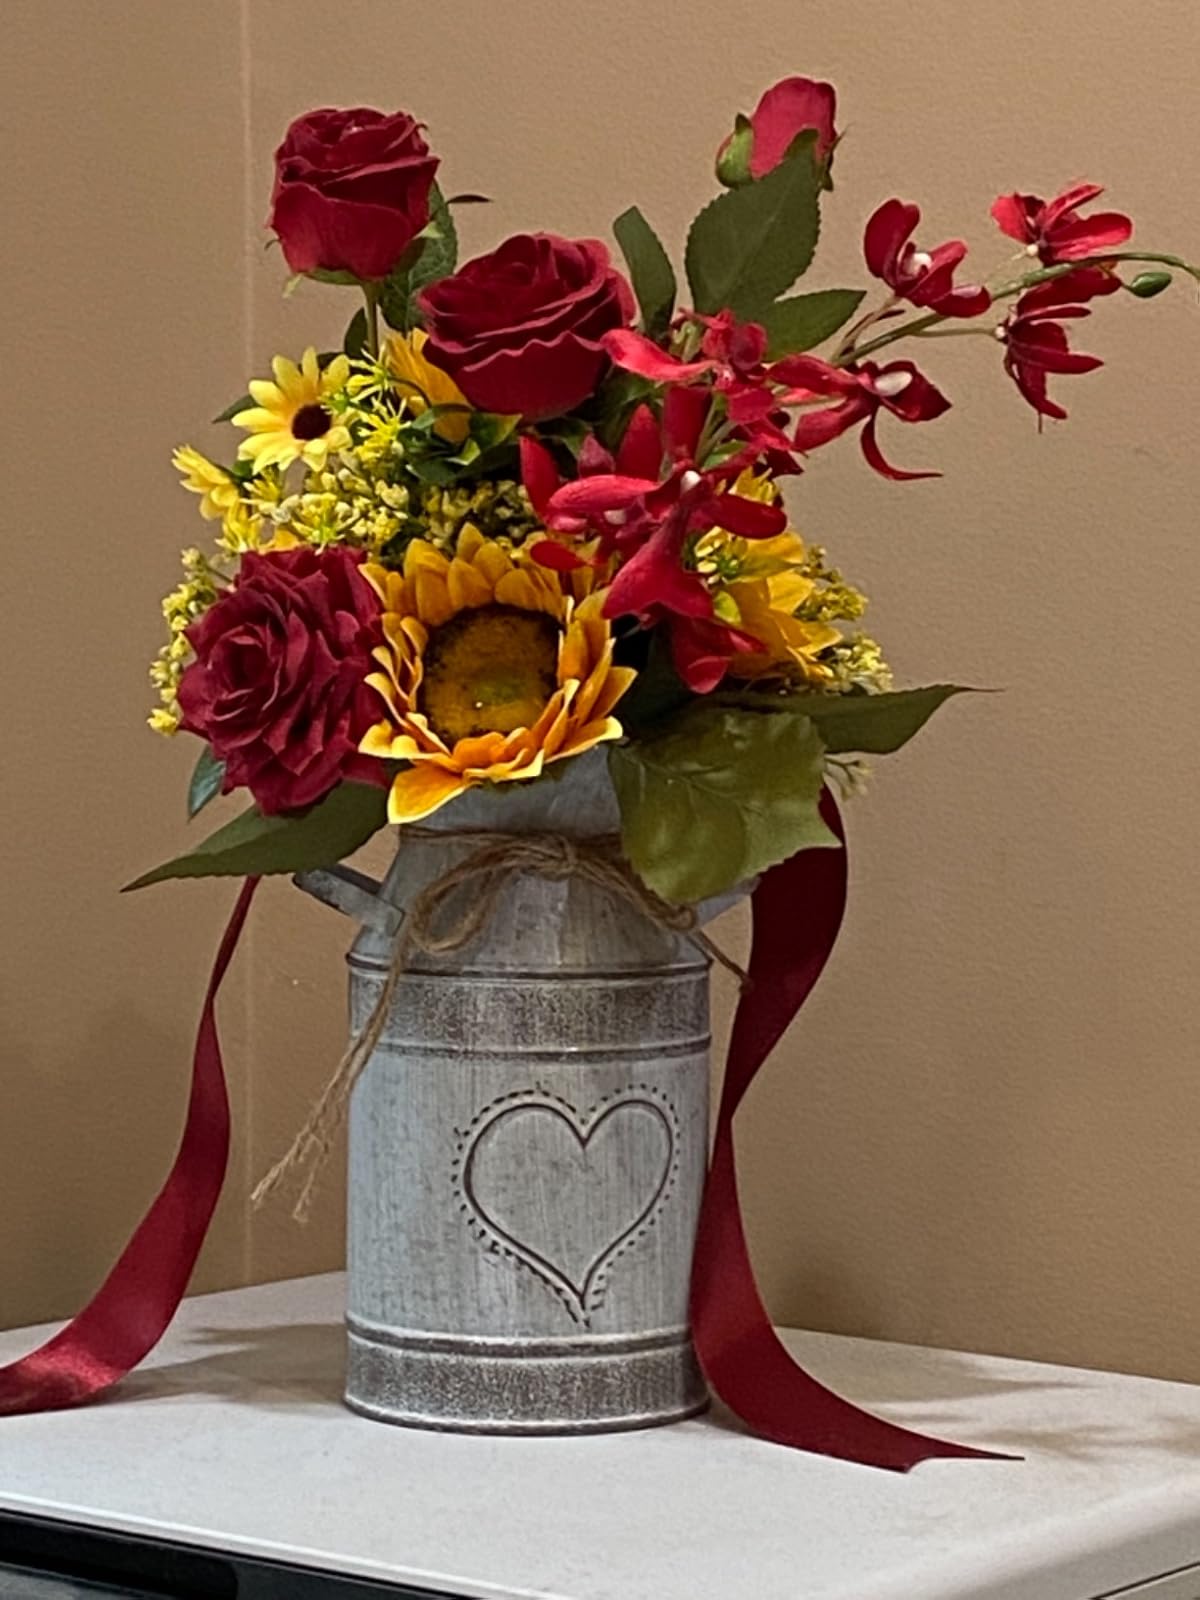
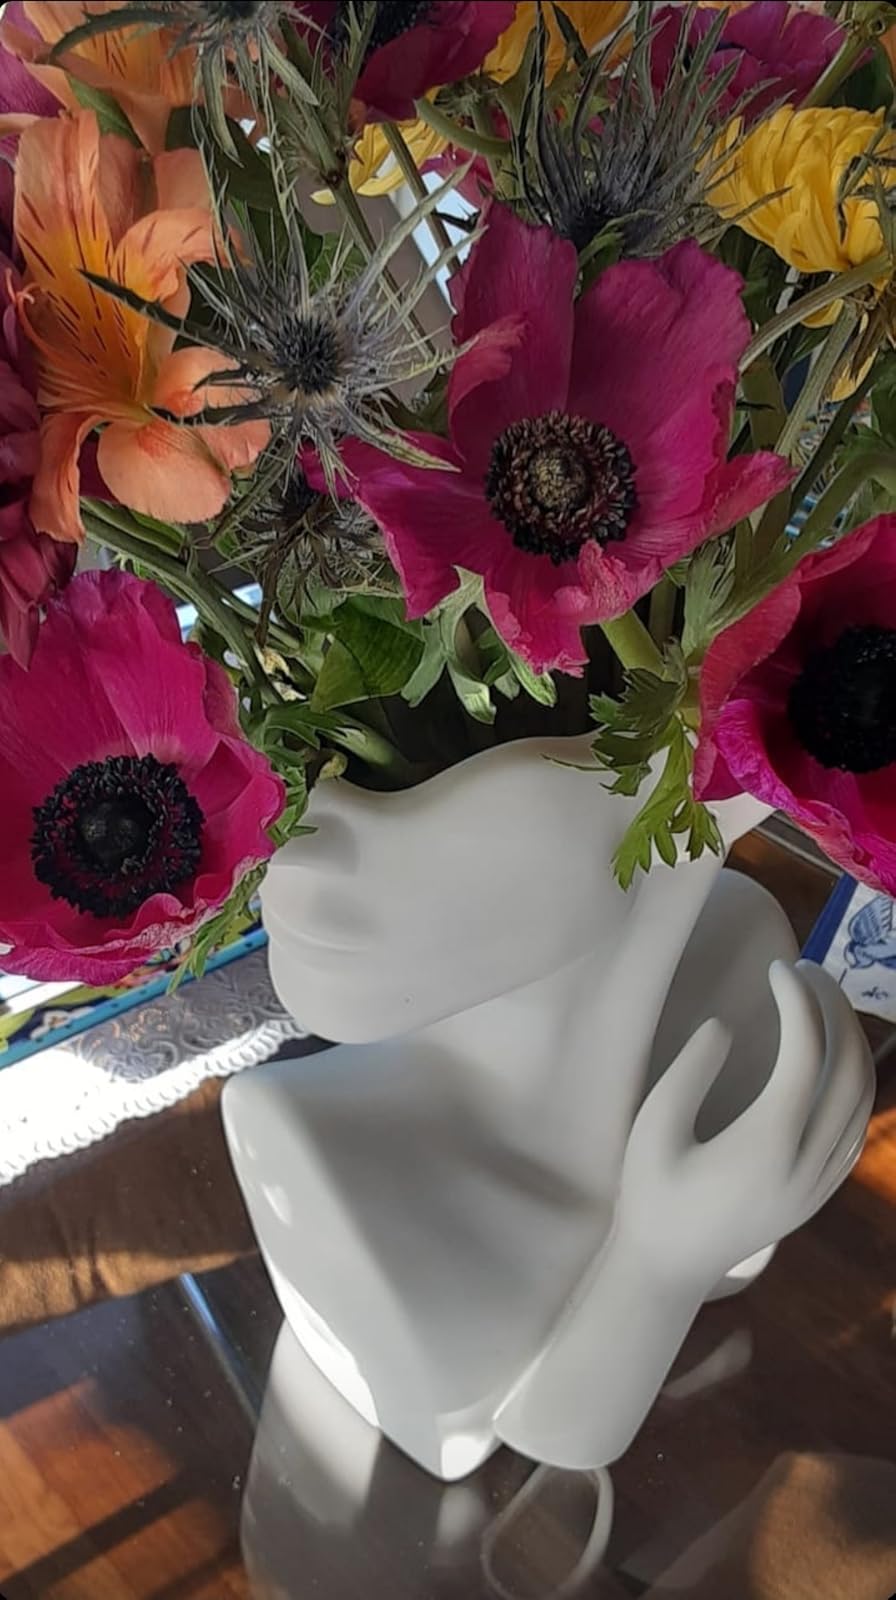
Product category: vase
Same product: no